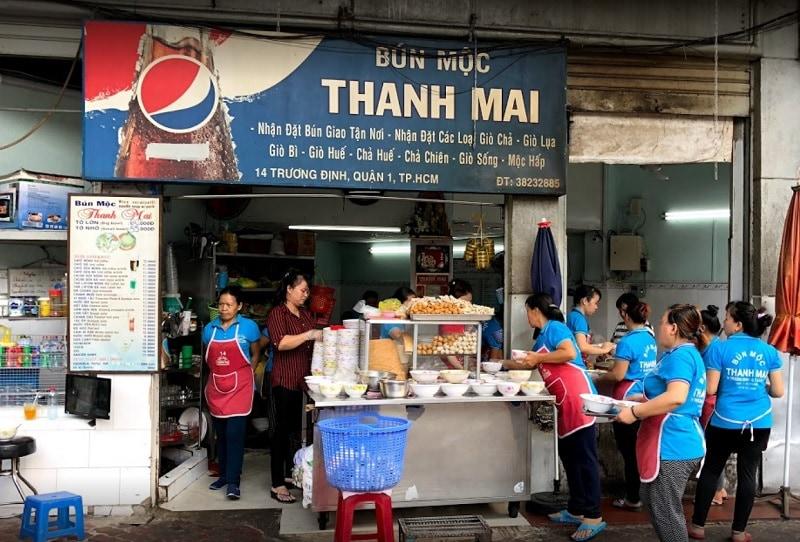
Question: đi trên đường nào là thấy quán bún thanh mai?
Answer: đi đường trương định